Percé, Quebec

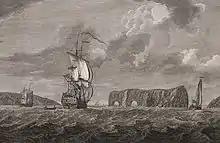
"A view of the Pierced Island, a remarkable rock in the Gulf of St. Laurence - two leagues to the southward of Gaspée Bay" by Hervey Smythe, 1760.

Used as a seasonal fishing centre during the New France era, permanent settlement began in the early 19th century with the arrival of Irish, French Canadian, and Jersey natives. In 1801 the Parish of Saint-Michel-de-Percé was founded. Percé became the most important fishing location on the Gaspé Peninsula after Charles Robin, a native of Jersey, began his fishing establishment. Old buildings of the Charles Robin Company can still be seen there.